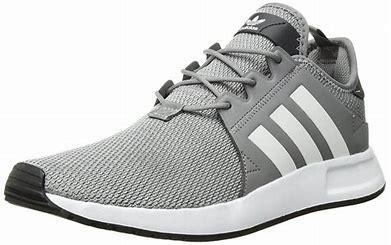
Brand: Adidas
Model: X_plr